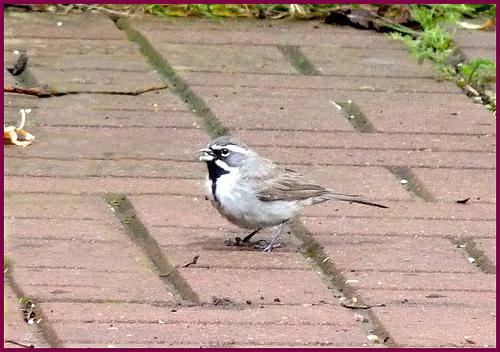
A photo of a black throated sparrow